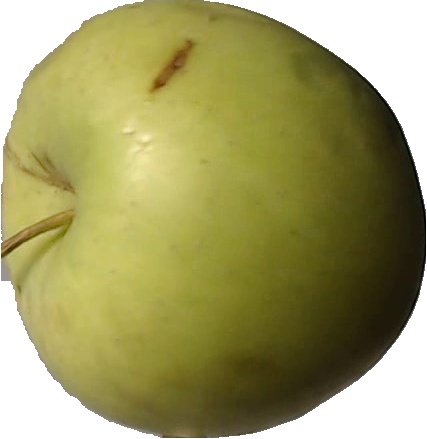
Label: apple_golden_3